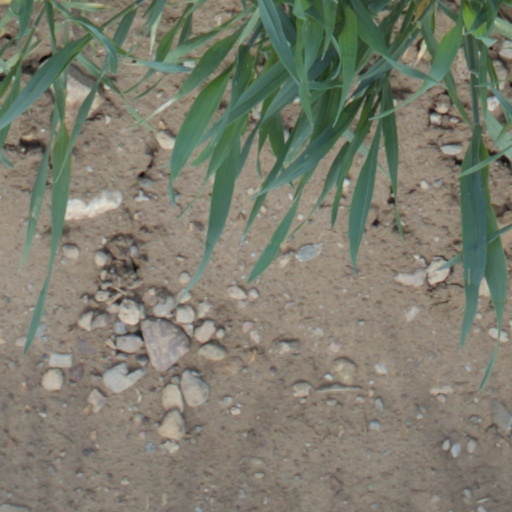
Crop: wheat